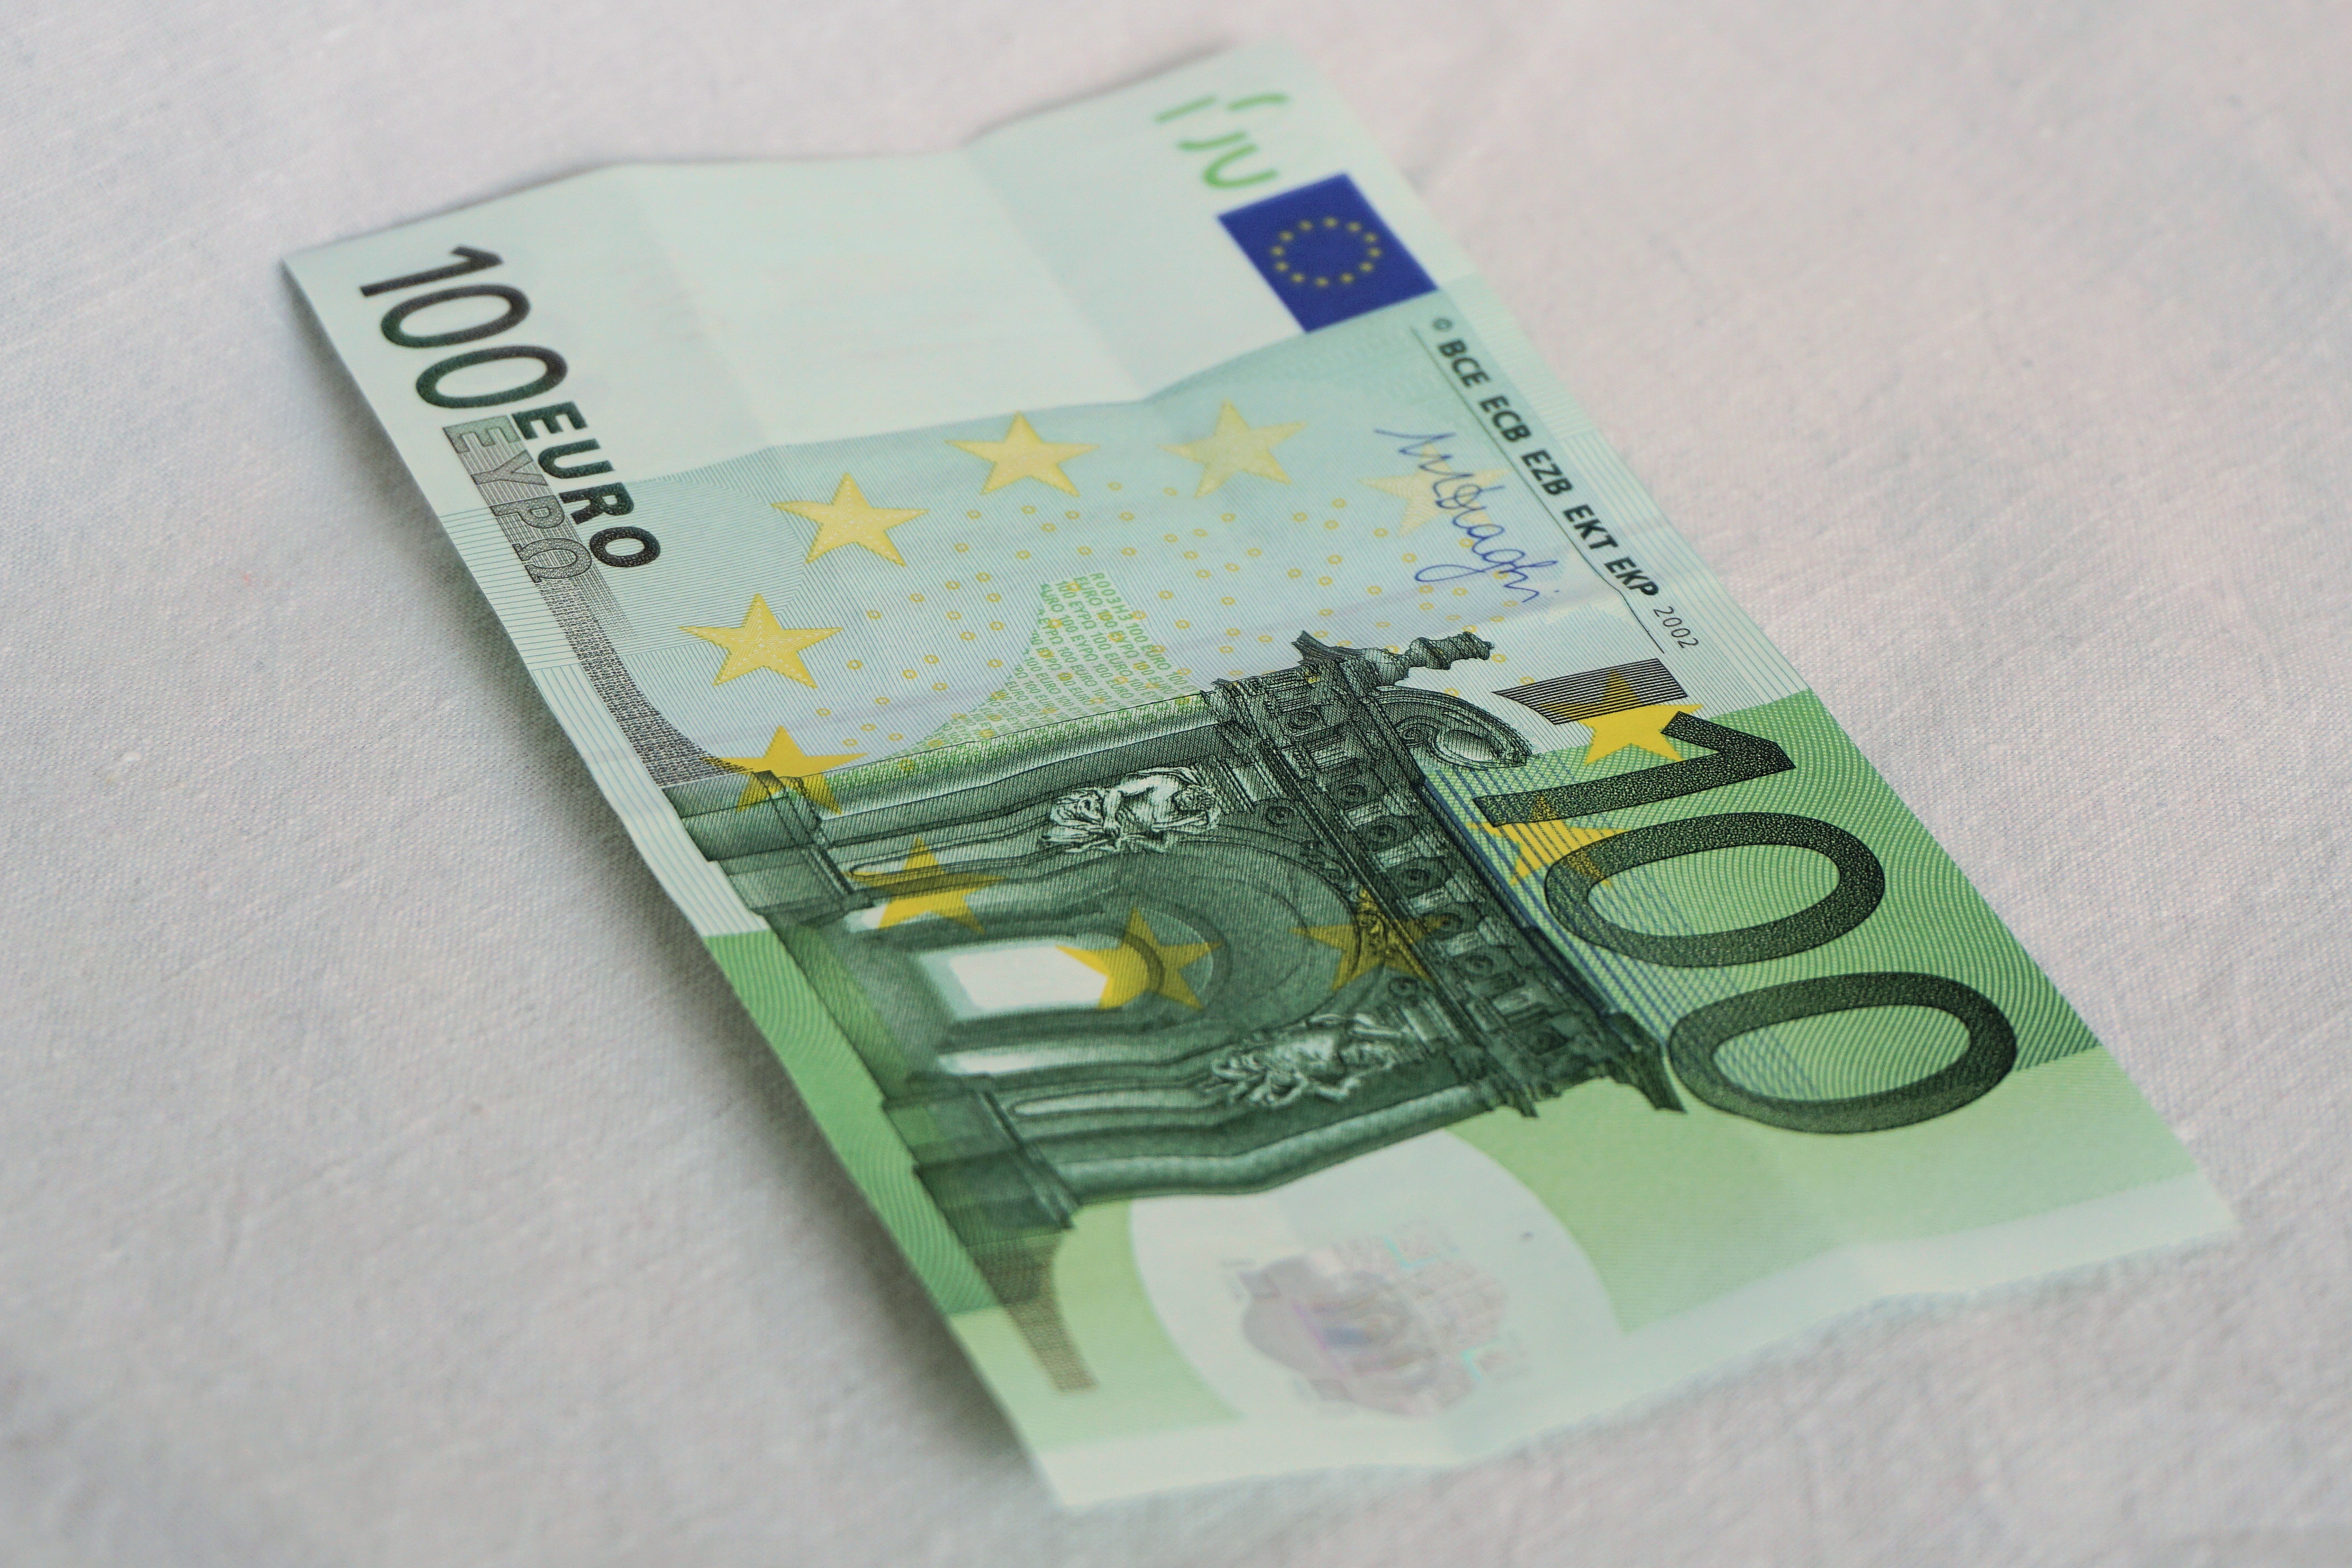
europe, money, paper, brand, product, cash, drawing, currency, euro, 100, bill, document, carbon, cash and cash equivalents, finance, play dough, funds, banknote, pay, dollar bill, paper money, financial world, 100 euro